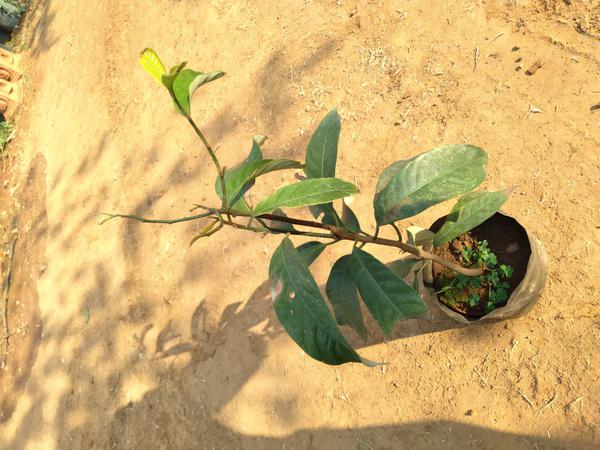
Plant: Mango